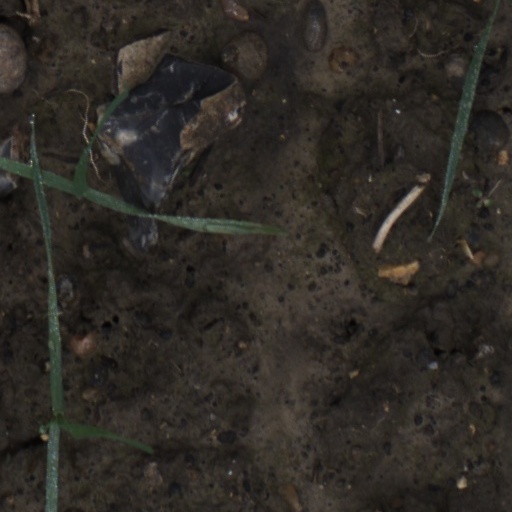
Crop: wheat